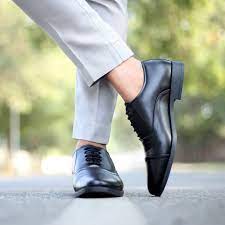
Label: Brogue